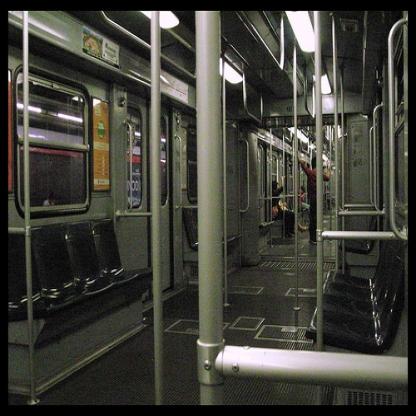
Scene: Indoor